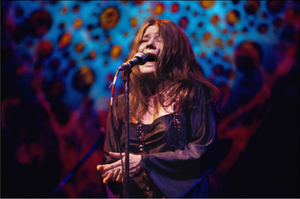
La chronologie du rock, présente les principaux événements de ce genre musical et des différents courants qui en sont issus.